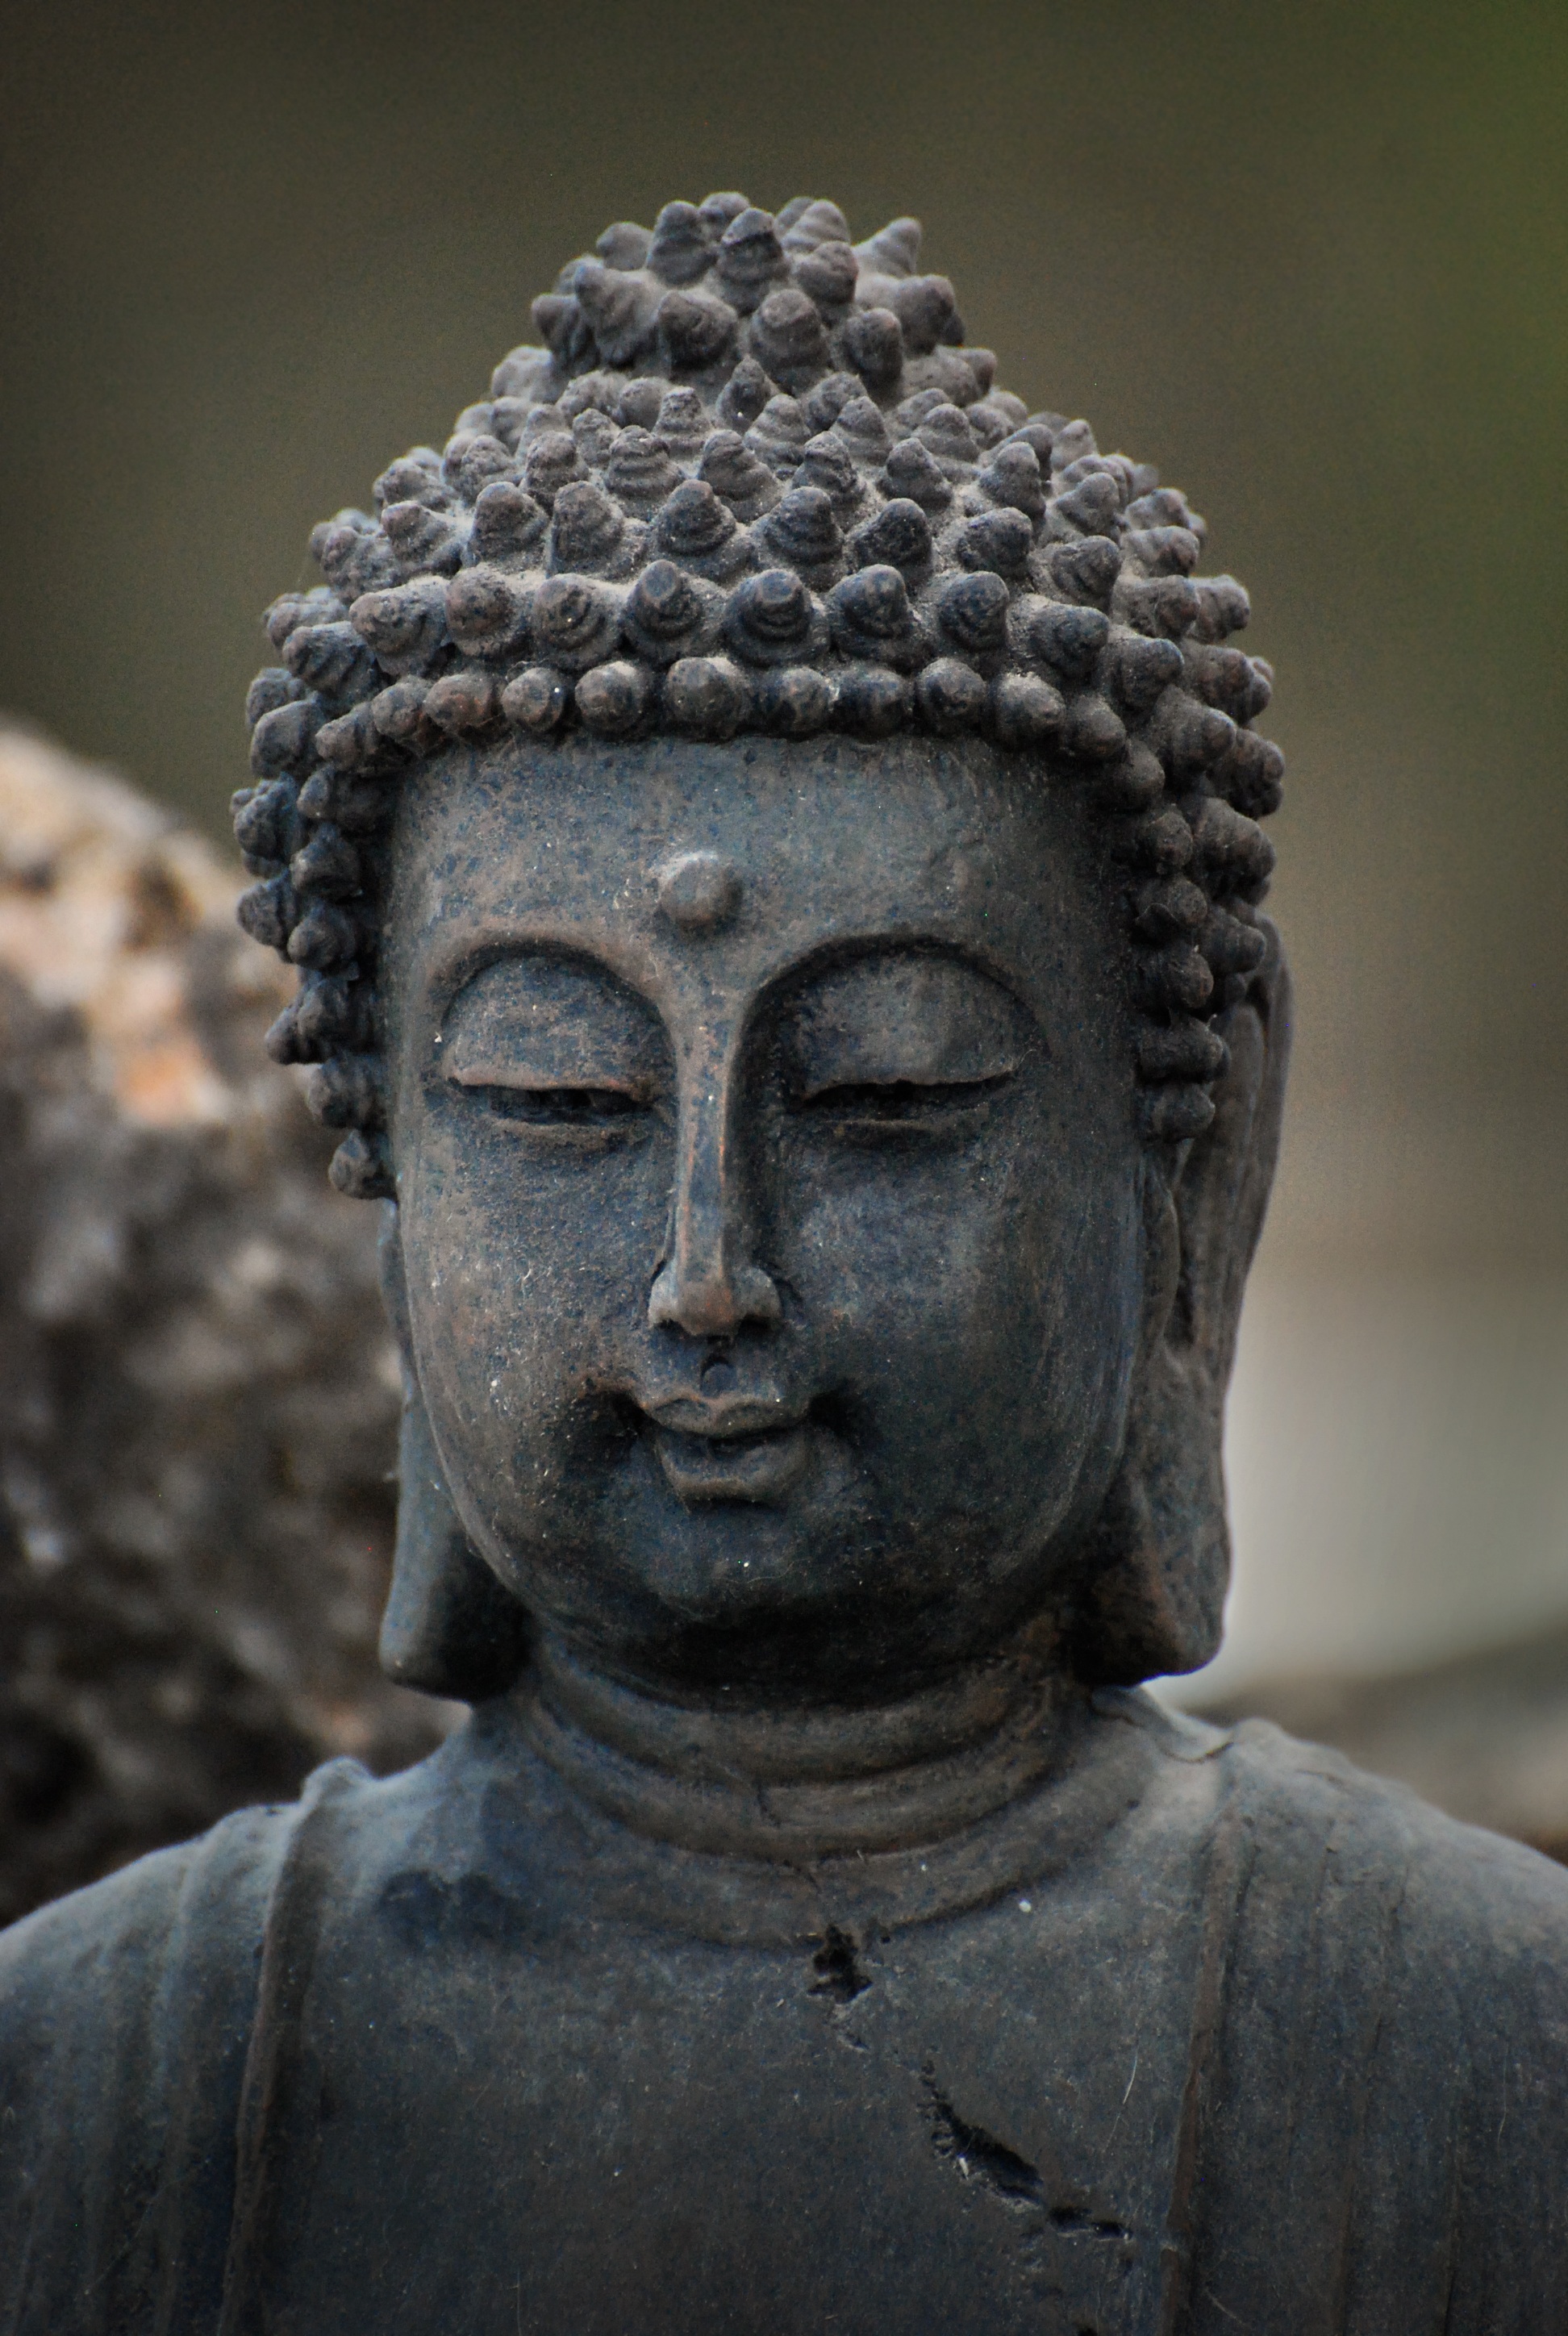
monument, statue, reflection, peace, monk, buddhist, buddhism, religion, zen, spiritual, sculpture, art, meditation, temple, aura, head, figurine, yoga, buddha, deity, image, eastern, carving, trim, brightness, gautama buddha, ancient history